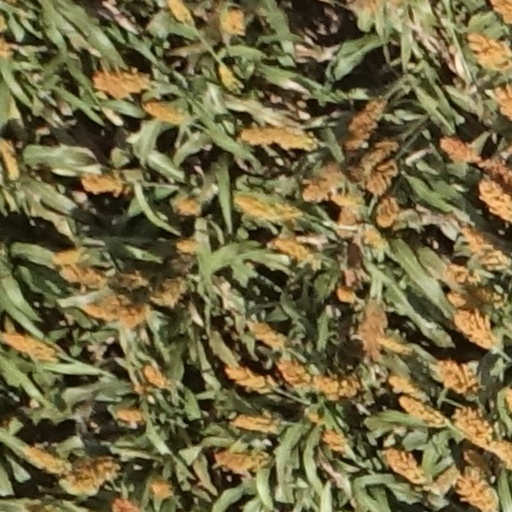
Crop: sorghum